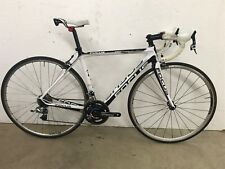
Vehicle type: Bikes